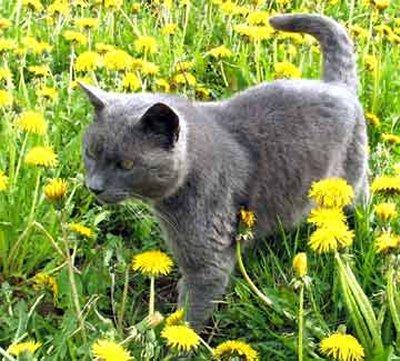
Breed: Russian Blue